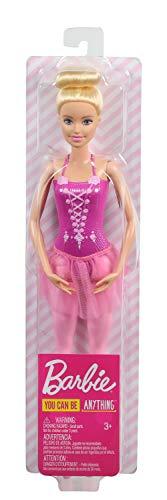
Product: Barbie Ballerina Doll with Tutu and Sculpted Toe Shoes, Blonde
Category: Toys & Games | Dolls & Accessories | Dolls
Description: The classic ballerina look includes a molded lace-up bodice with delicate straps, sheer removable tutu and sculpted toe shoes.
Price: $4.99
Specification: ProductDimensions:3.4x1.8x12.8inches|ItemWeight:4.5ounces|ShippingWeight:4.5ounces(Viewshippingratesandpolicies)|ASIN:B07XF91Y56|Itemmodelnumber:GJL59|Manufacturerrecommendedage:36months-6years